Late Pleistocene extinctions

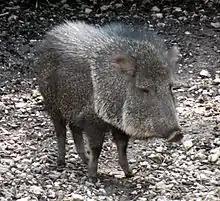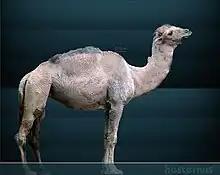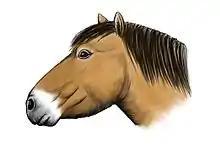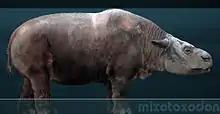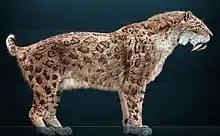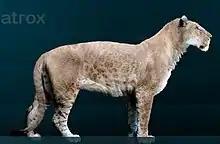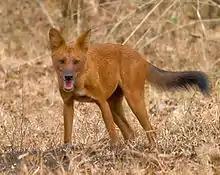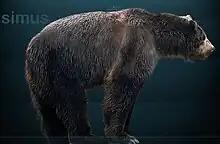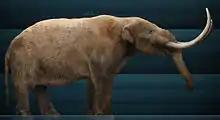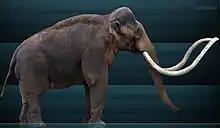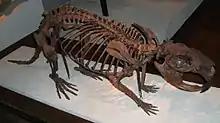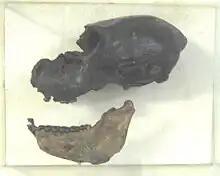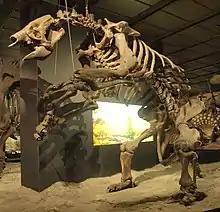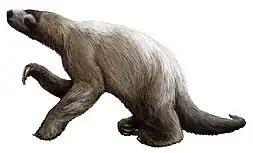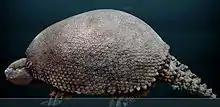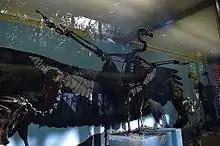
A Chacoan peccary ("Catagonus wagneri"), believed to be the closest surviving relative of the extinct "Platygonus"
Western camel ("Camelops hesternus") reconstruction
Life restoration of the Yukon horse ("Equus lambei")
Reconstruction of "Mixotoxodon larenis", a toxodontid notoungulate
Saber-toothed cat ("Smilodon fatalis") reconstruction
American lion ("Panthera atrox") reconstruction
The dhole ("Cuon alpinus"), now restricted to the southern portions of Asia, was present from Iberia to Mexico during the Late Pleistocene
Giant short-faced bear ("Arctodus simus") reconstruction
American mastodon ("Mammut americanum") reconstruction
Columbian mammoth ("Mammuthus columbi") reconstruction
Giant beaver ("Castoroides ohioensis") skeleton displayed at the Field Museum of Natural History, Chicago, Illinois, United States
Skull of "Paralouatta marianae", one of the two Cuban members of the extinct Antilles monkeys (Xenotrichini)
"Eremotherium laurillardi" skeleton displayed at the Houston Museum of Natural Science
Life restoration of "Nothrotheriops texanus"
"Glyptotherium" reconstruction
Californian turkey ("Meleagris californica") and megafaunal Californian condor ("Gymnogyps amplus") fossil displays at La Brea Tar Pits
Teratornis merriami skeleton from the La Brea Tar Pits in flight pose
Reconstruction of the Cuban giant owl ("Ornimegalonyx oteroi"), of Pleistocene Cuba, with the carcass of a large solenodon
Fossil of "Hippidion", a genus of horse native to South America.
Skeleton of "Toxodon", a member of the extinct order Notoungulata
Reconstruction of the Dire wolf "(Aenocyon dirus)"
Life restoration of "Arctotherium bonariense"
Reconstruction of the gomphothere "Cuvieronius"

North American extinctions (noted as herbivores (H) or carnivores (C)) included: